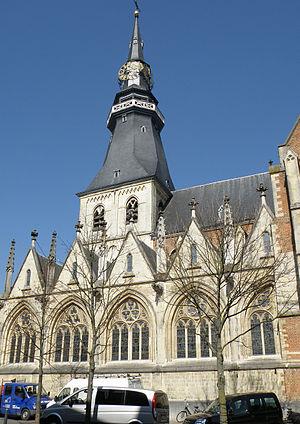
Hasselt (prov. de Limbourg, Belgique). Cathédrale Saint-Quentin (en néerl. Sint-Quintinuskathedraal), flanc sud.
La cathédrale Saint-Quentin est une ancienne et importante église de Hasselt qui fut élevée au rang de cathédrale en 1967 lorsque le diocèse de Hasselt fut créé. Sa construction commencée au XIᵉ siècle s'est poursuivie sur deux siècles.